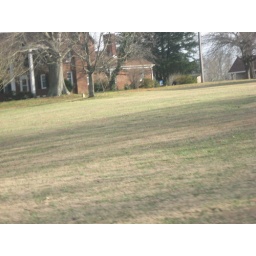
Gorgeous house down the road with lots of acres of land around it.